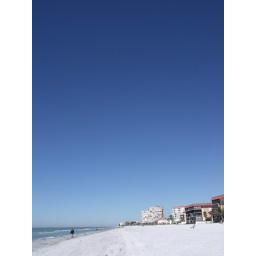
the glorious blue sky is immense, near infinite, and it makes the human world seem so very small and insignificant